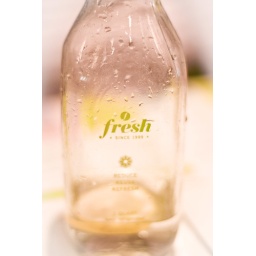
Fresh in Toronto yummy food, glass water jug